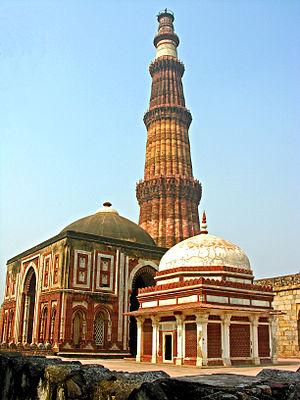
L’islam est en Inde la deuxième religion après l’hindouisme. D'après le recensement de 2011, 14,2 % de la population indienne est musulmane, soit environ 172 millions de personnes. C'est une minorité en forte croissance. Après l’Indonésie et le Pakistan, l’Inde est le troisième pays ayant la communauté musulmane la plus importante.